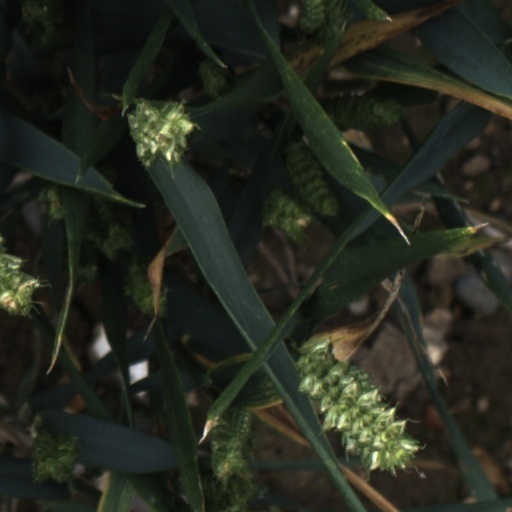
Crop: wheat